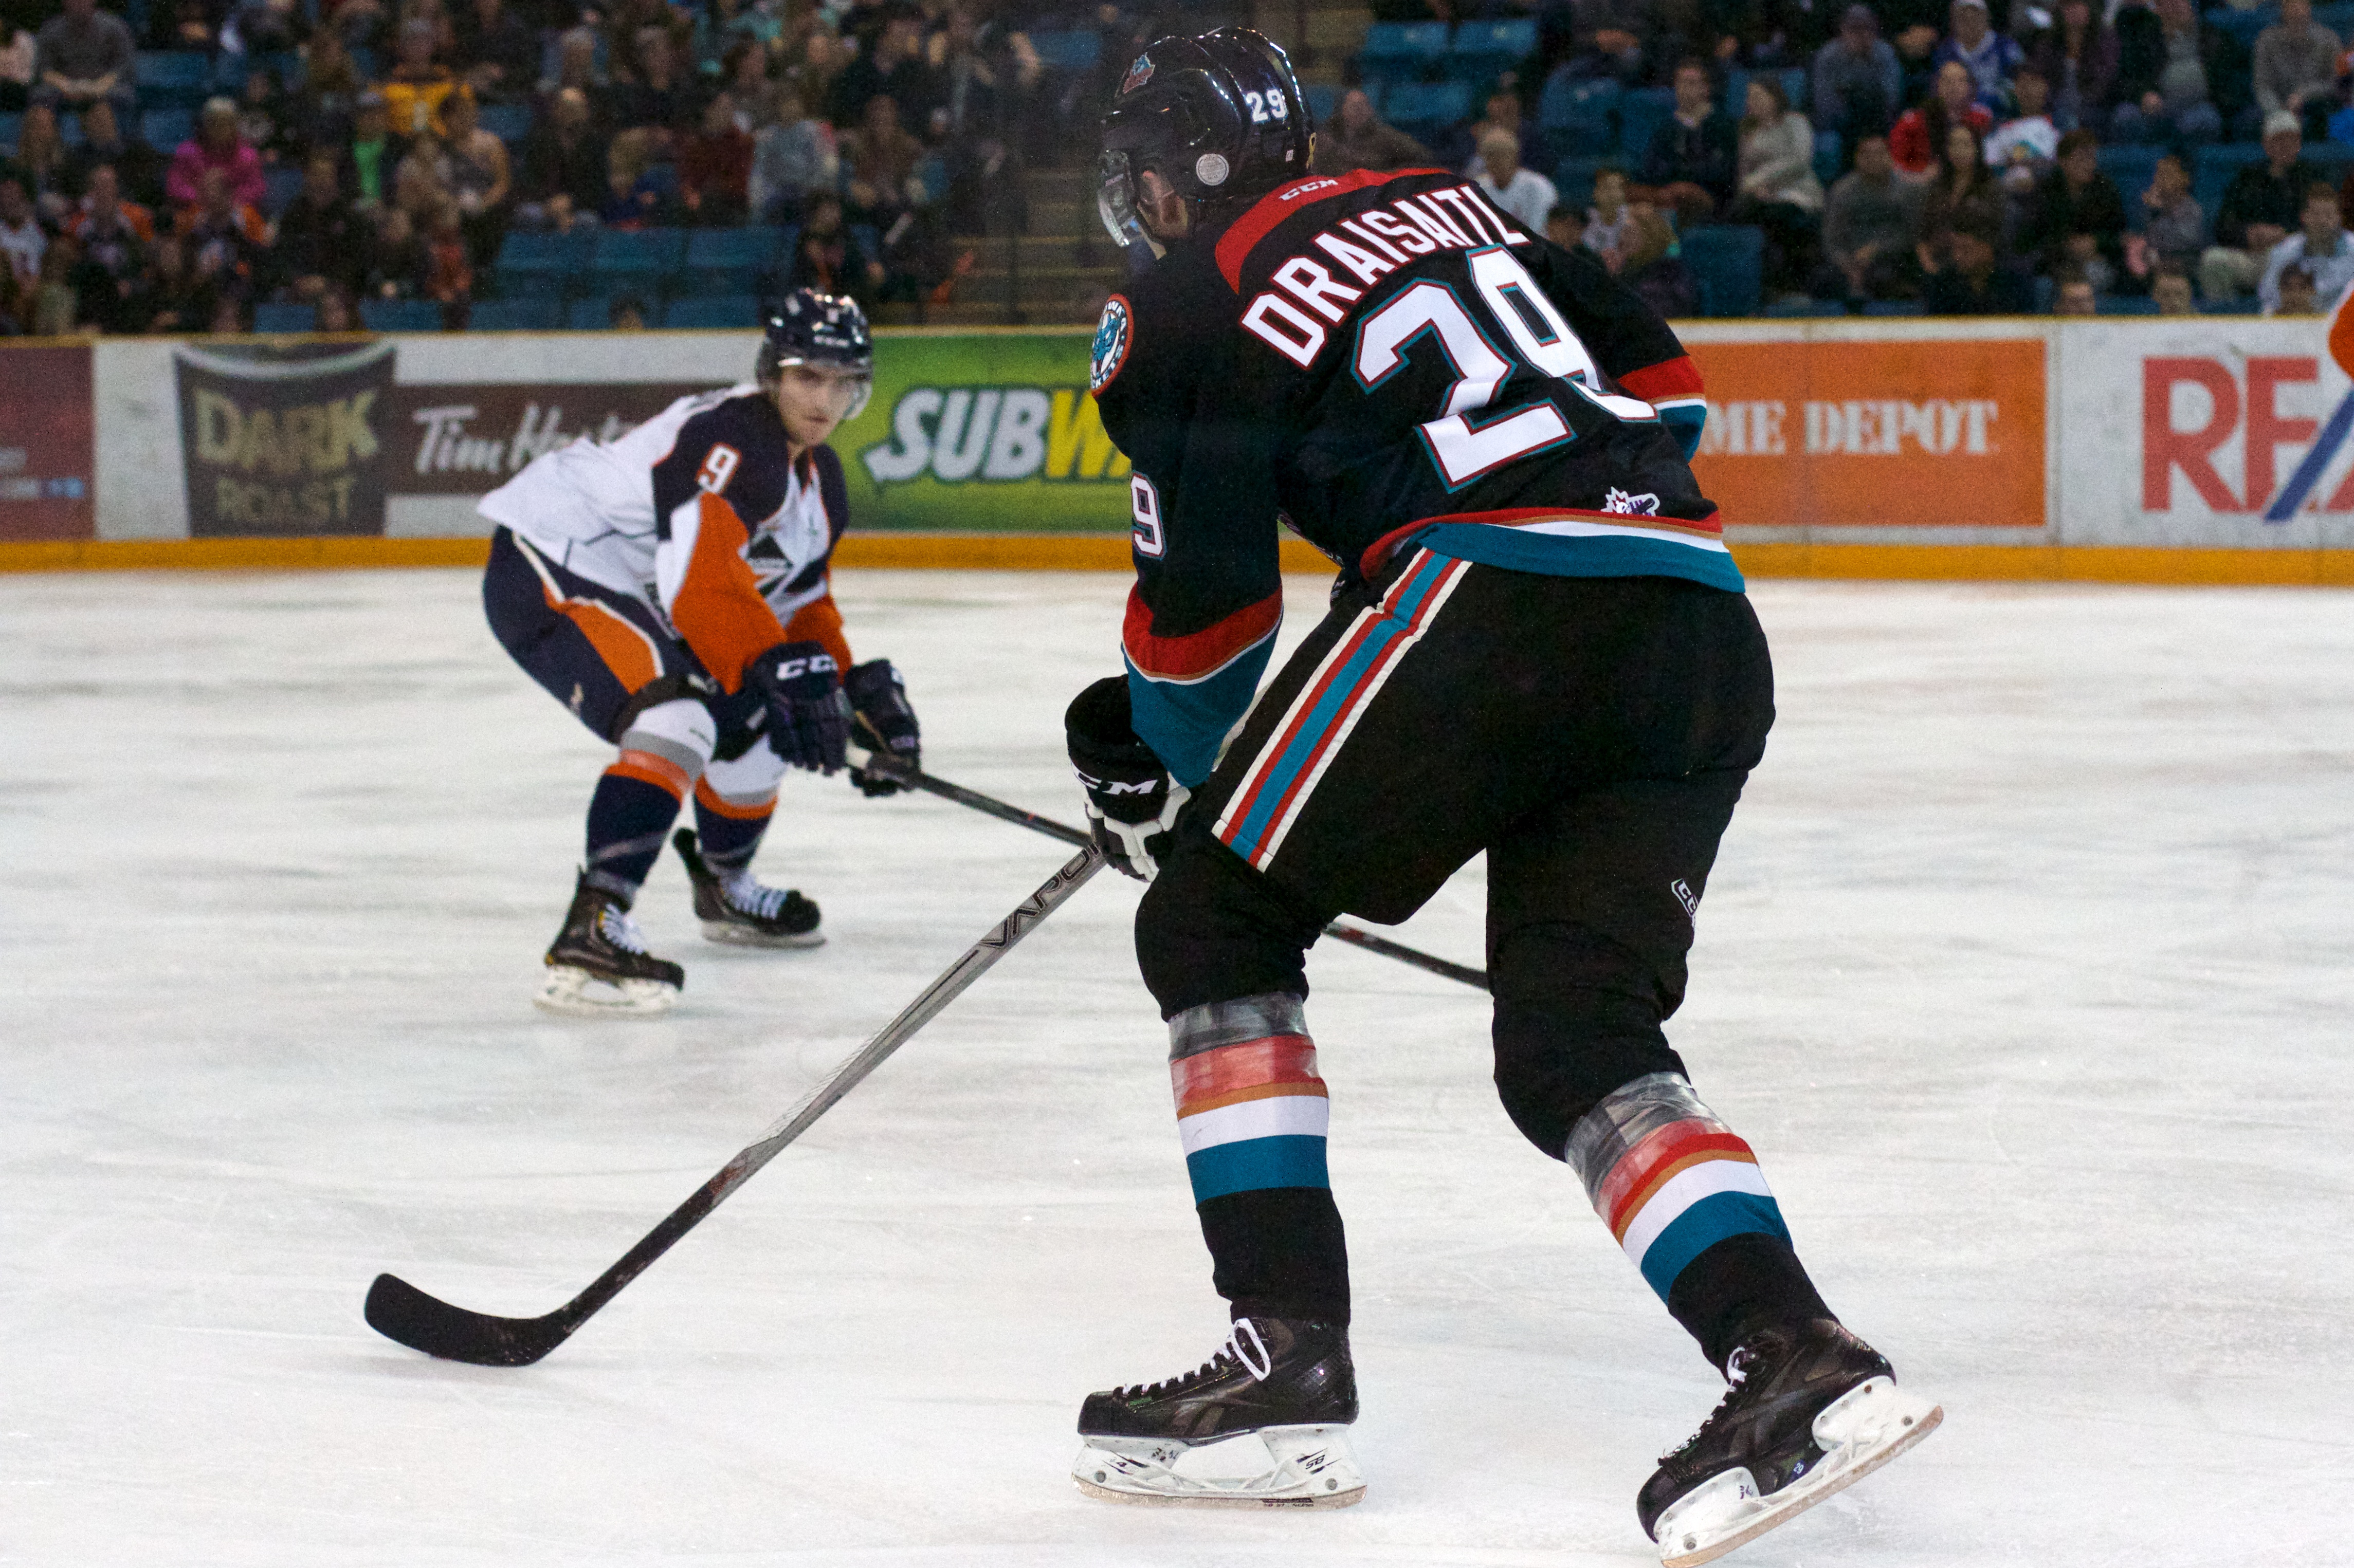
ice hockey, hockey, sports, ball game, team sport, roller in line hockey, stick and ball games, college ice hockey, ice hockey position, defenseman, bandy